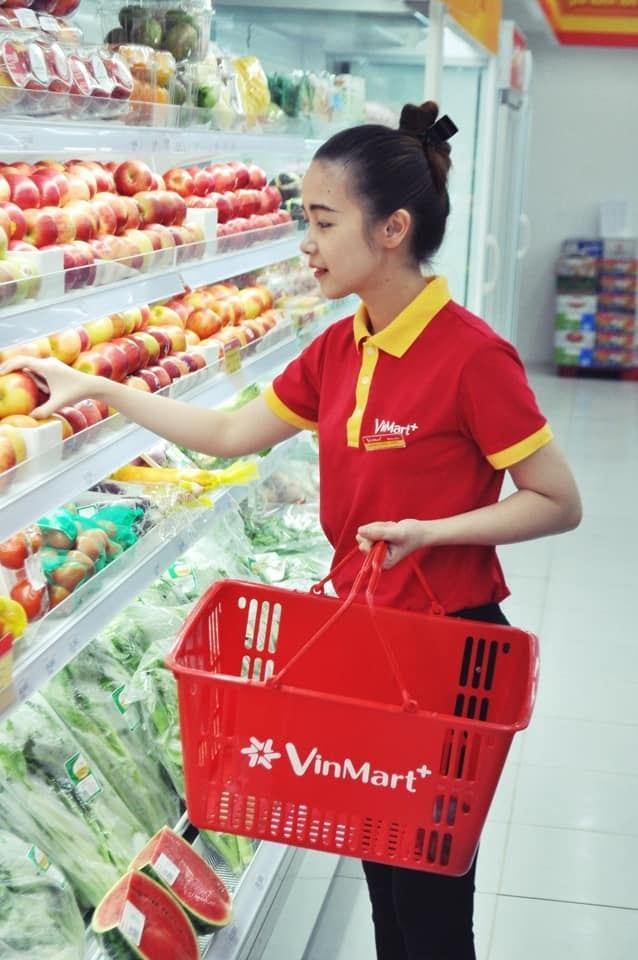
một người phụ nữ đang chạm tay vào một trái táo